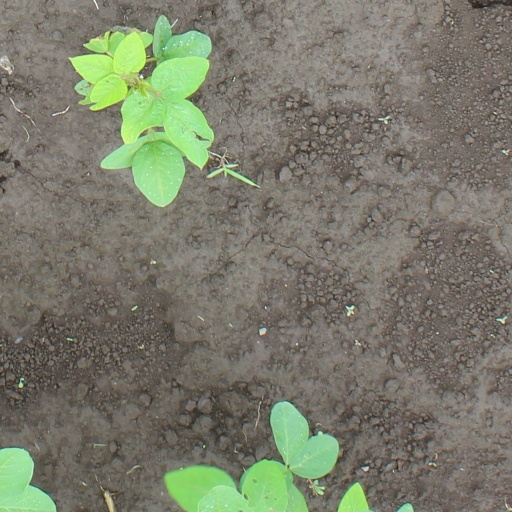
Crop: soybean